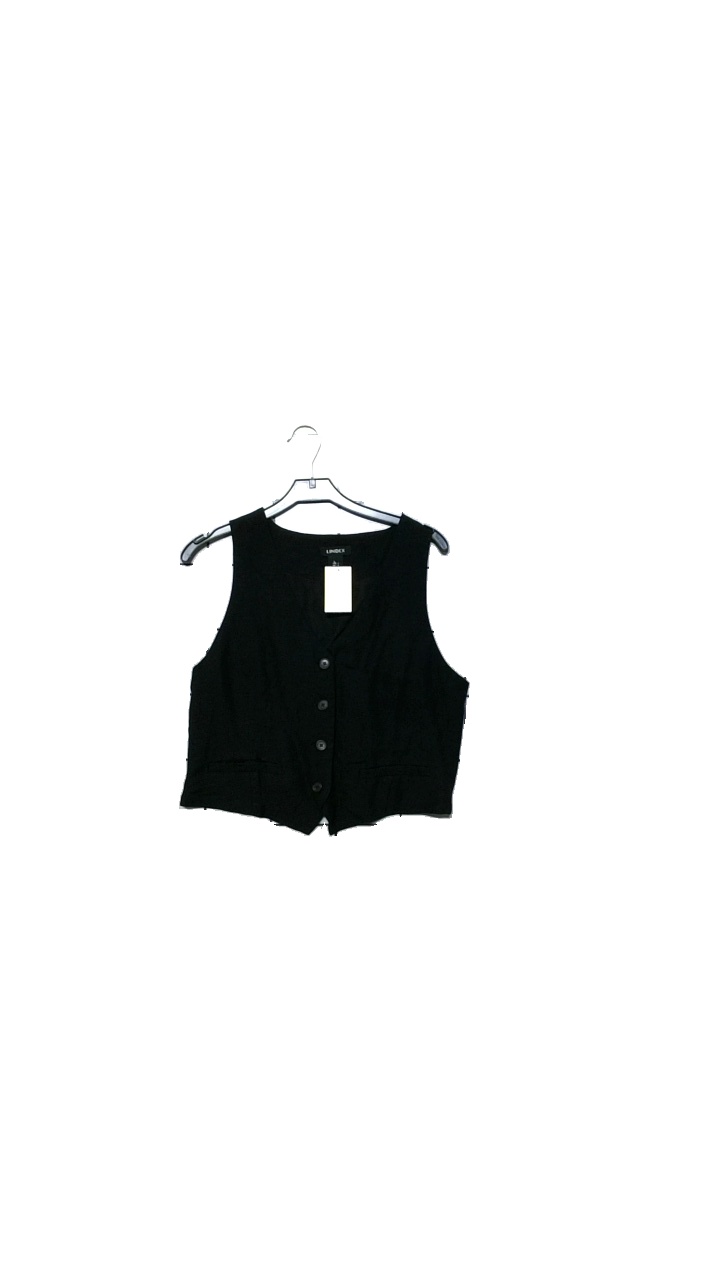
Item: Vest (Ladies)
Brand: Lindex
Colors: Black
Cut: Regular
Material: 55%Linne,45%Viscos
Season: All
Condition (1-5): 3
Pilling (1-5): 4
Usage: Reuse
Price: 50-100